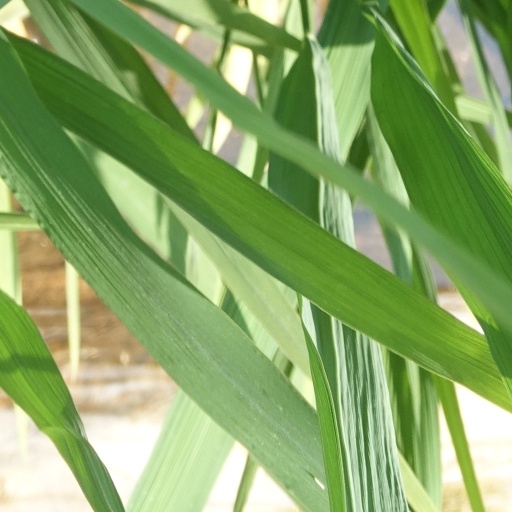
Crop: rice